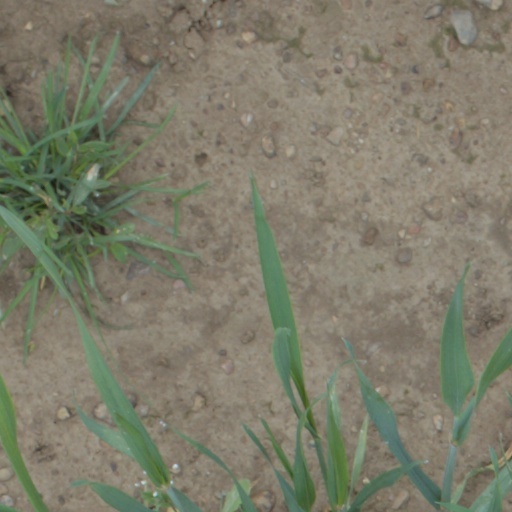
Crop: wheat